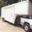
Label: truck